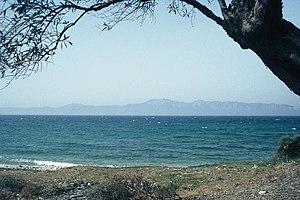
Le cap Artémision est un cap au nord de l'Eubée, en Grèce.